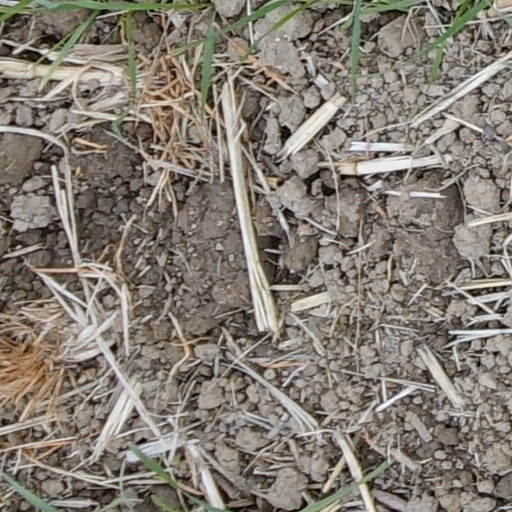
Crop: wheat